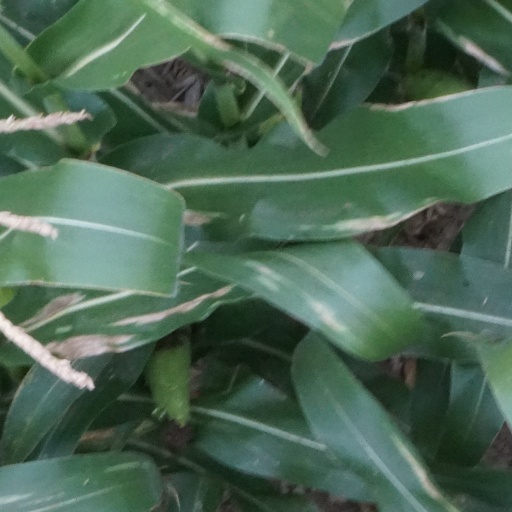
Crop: maize; corn